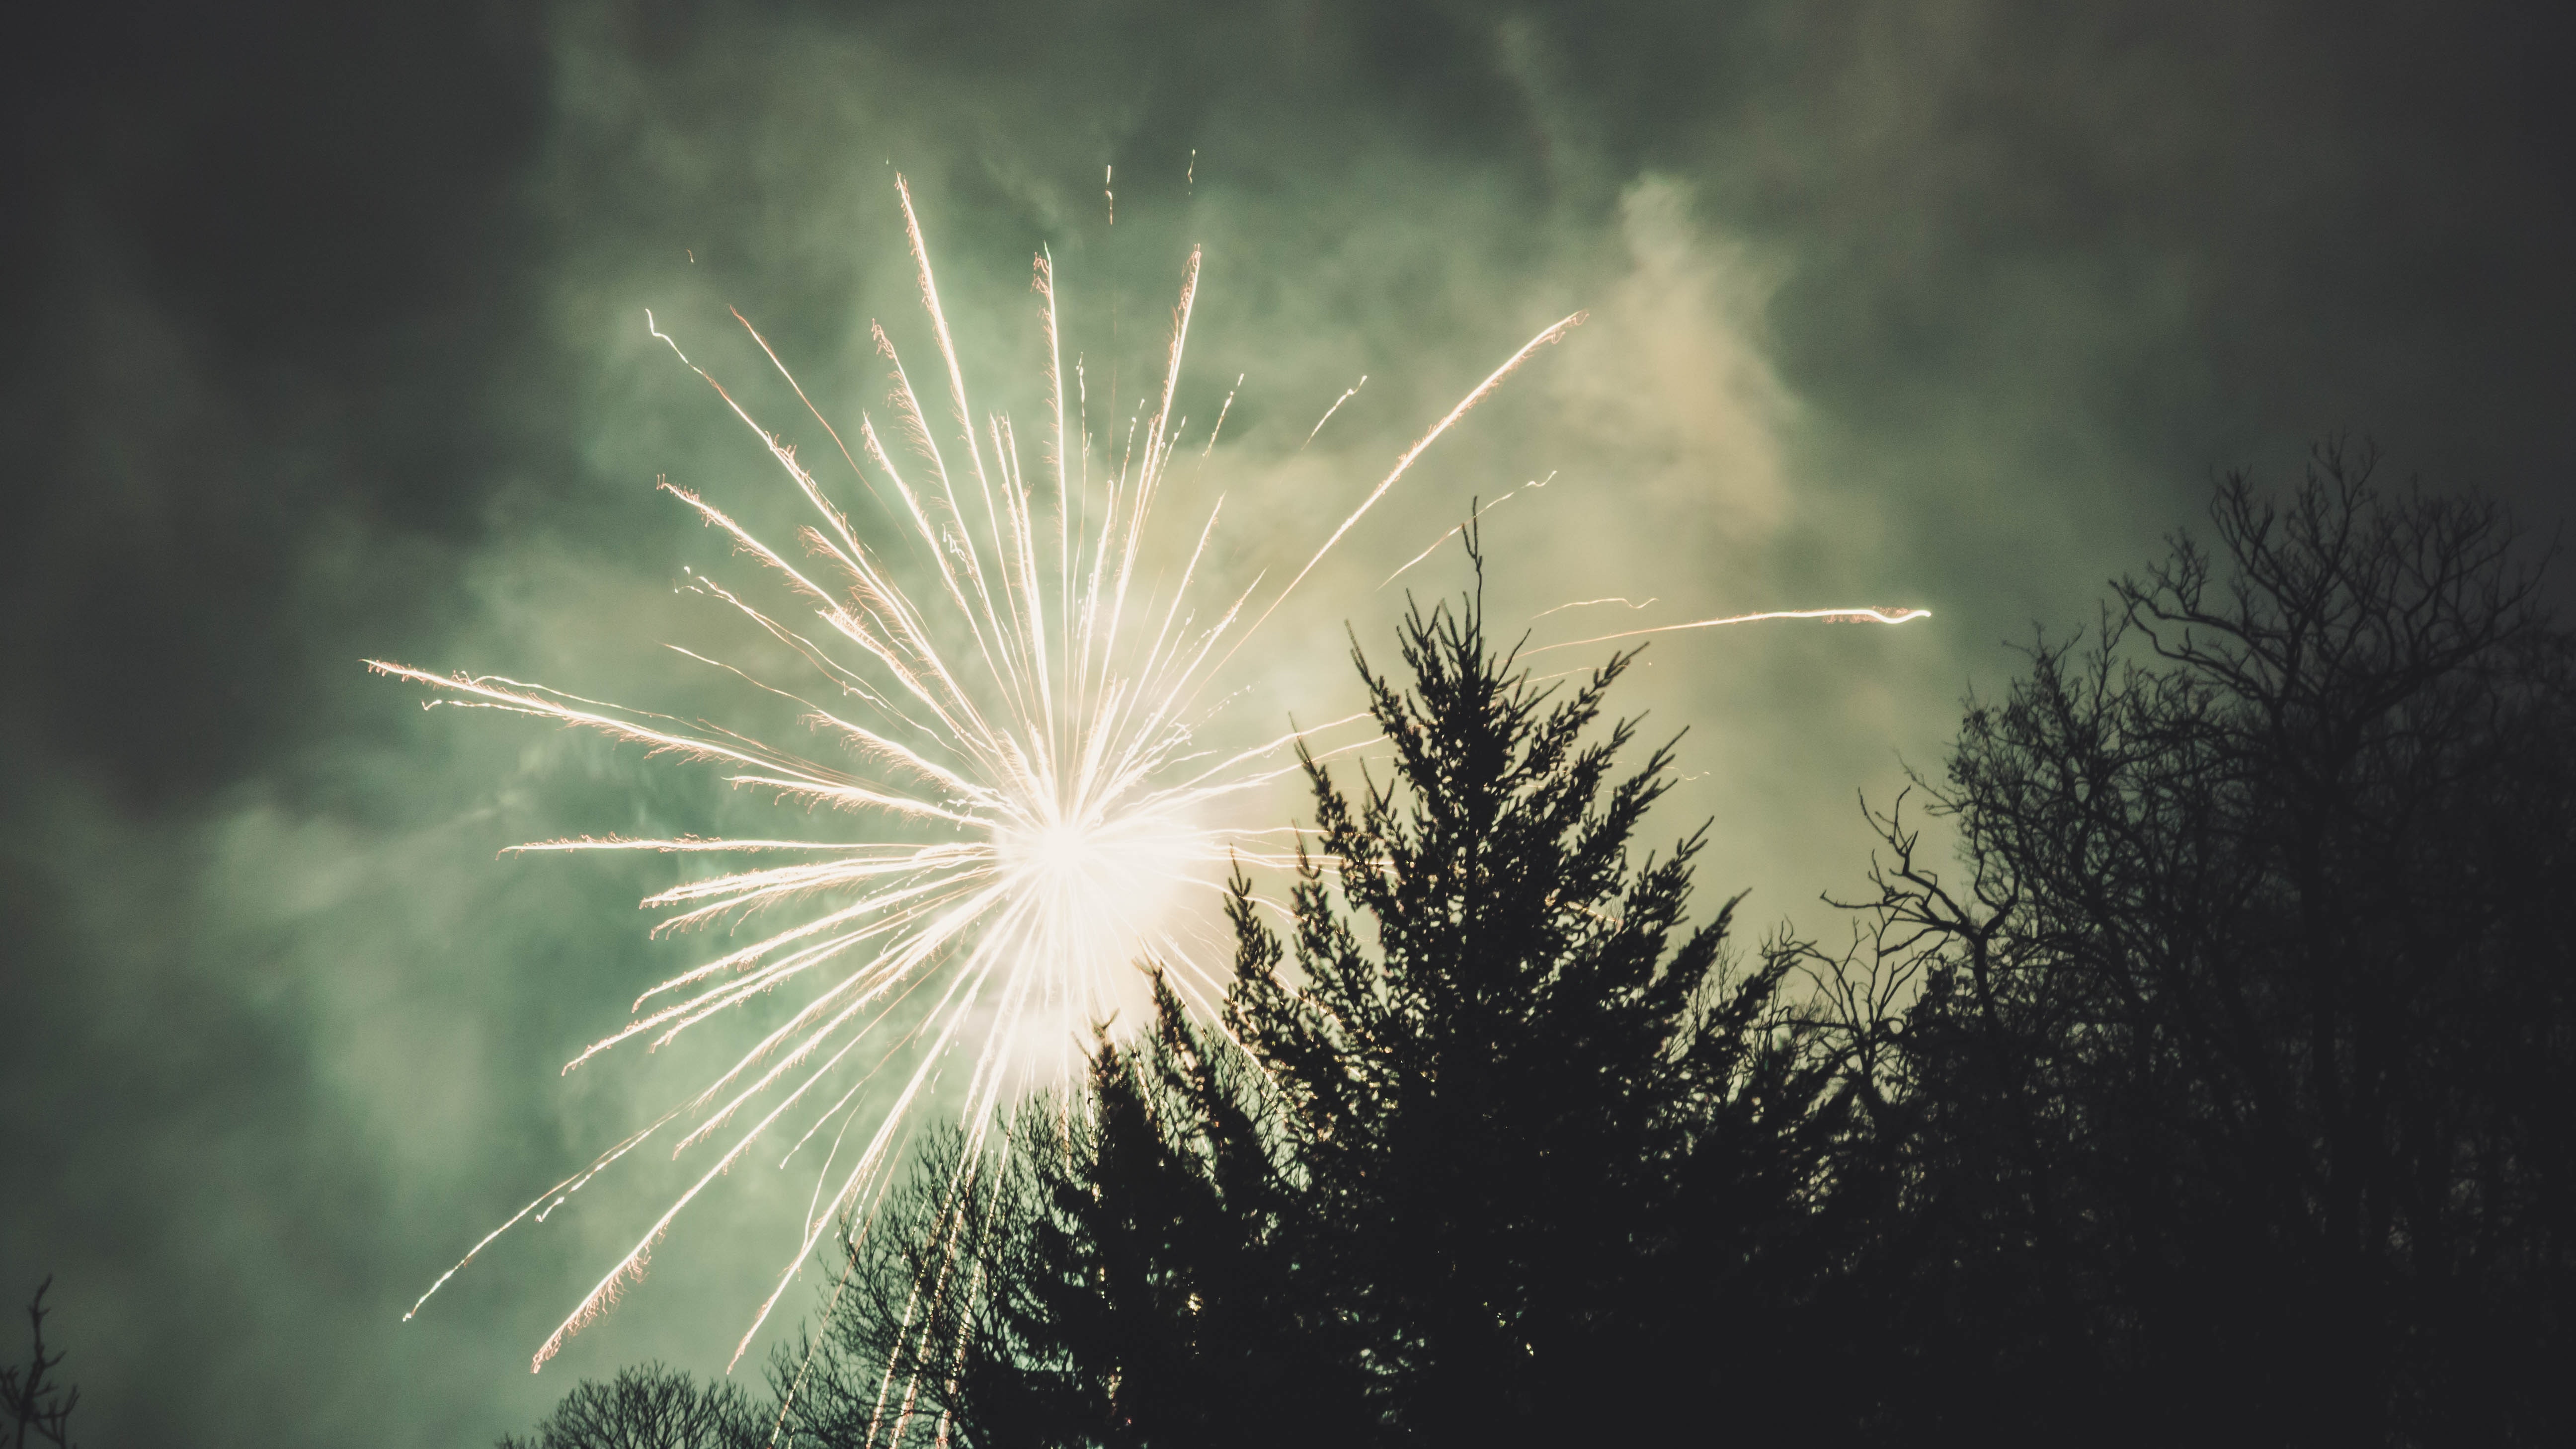
nature, sky, fireworks, light, event, tree, holiday, night, plant, darkness, photography, new year's eve, stock photography, diwali, dandelion, new years day, space, midnight, flower, new year